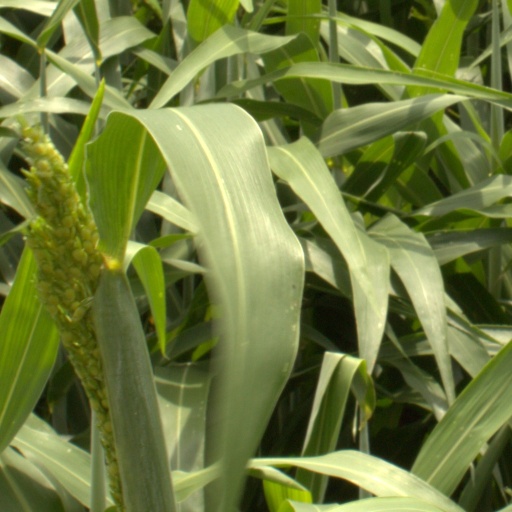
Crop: sorghum